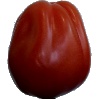
Label: Tomato Heart 1